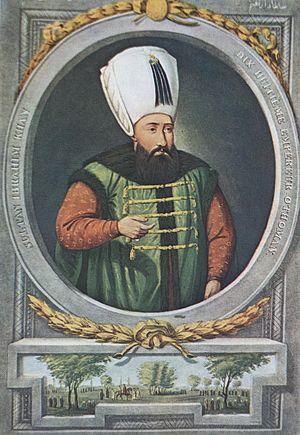
Ibrahim Iᵉʳ, dit Ibrahim le fou, fut sultan de l'Empire ottoman de 1640 à 1648.
La liste des sultans de l'Empire ottoman réunit les trente-six souverains de l'Empire ottoman, de sa fondation à la fin du XIIIᵉ siècle à sa disparition au début du XXᵉ siècle. Ils appartiennent tous à la dynastie ottomane, issue du fondateur de l'empire, Osman. À partir de 1517, ils détiennent également le titre de calife.
En 632, à la mort de Mahomet, prophète de l'islam, c'est un calife qui prend le commandement des musulmans.